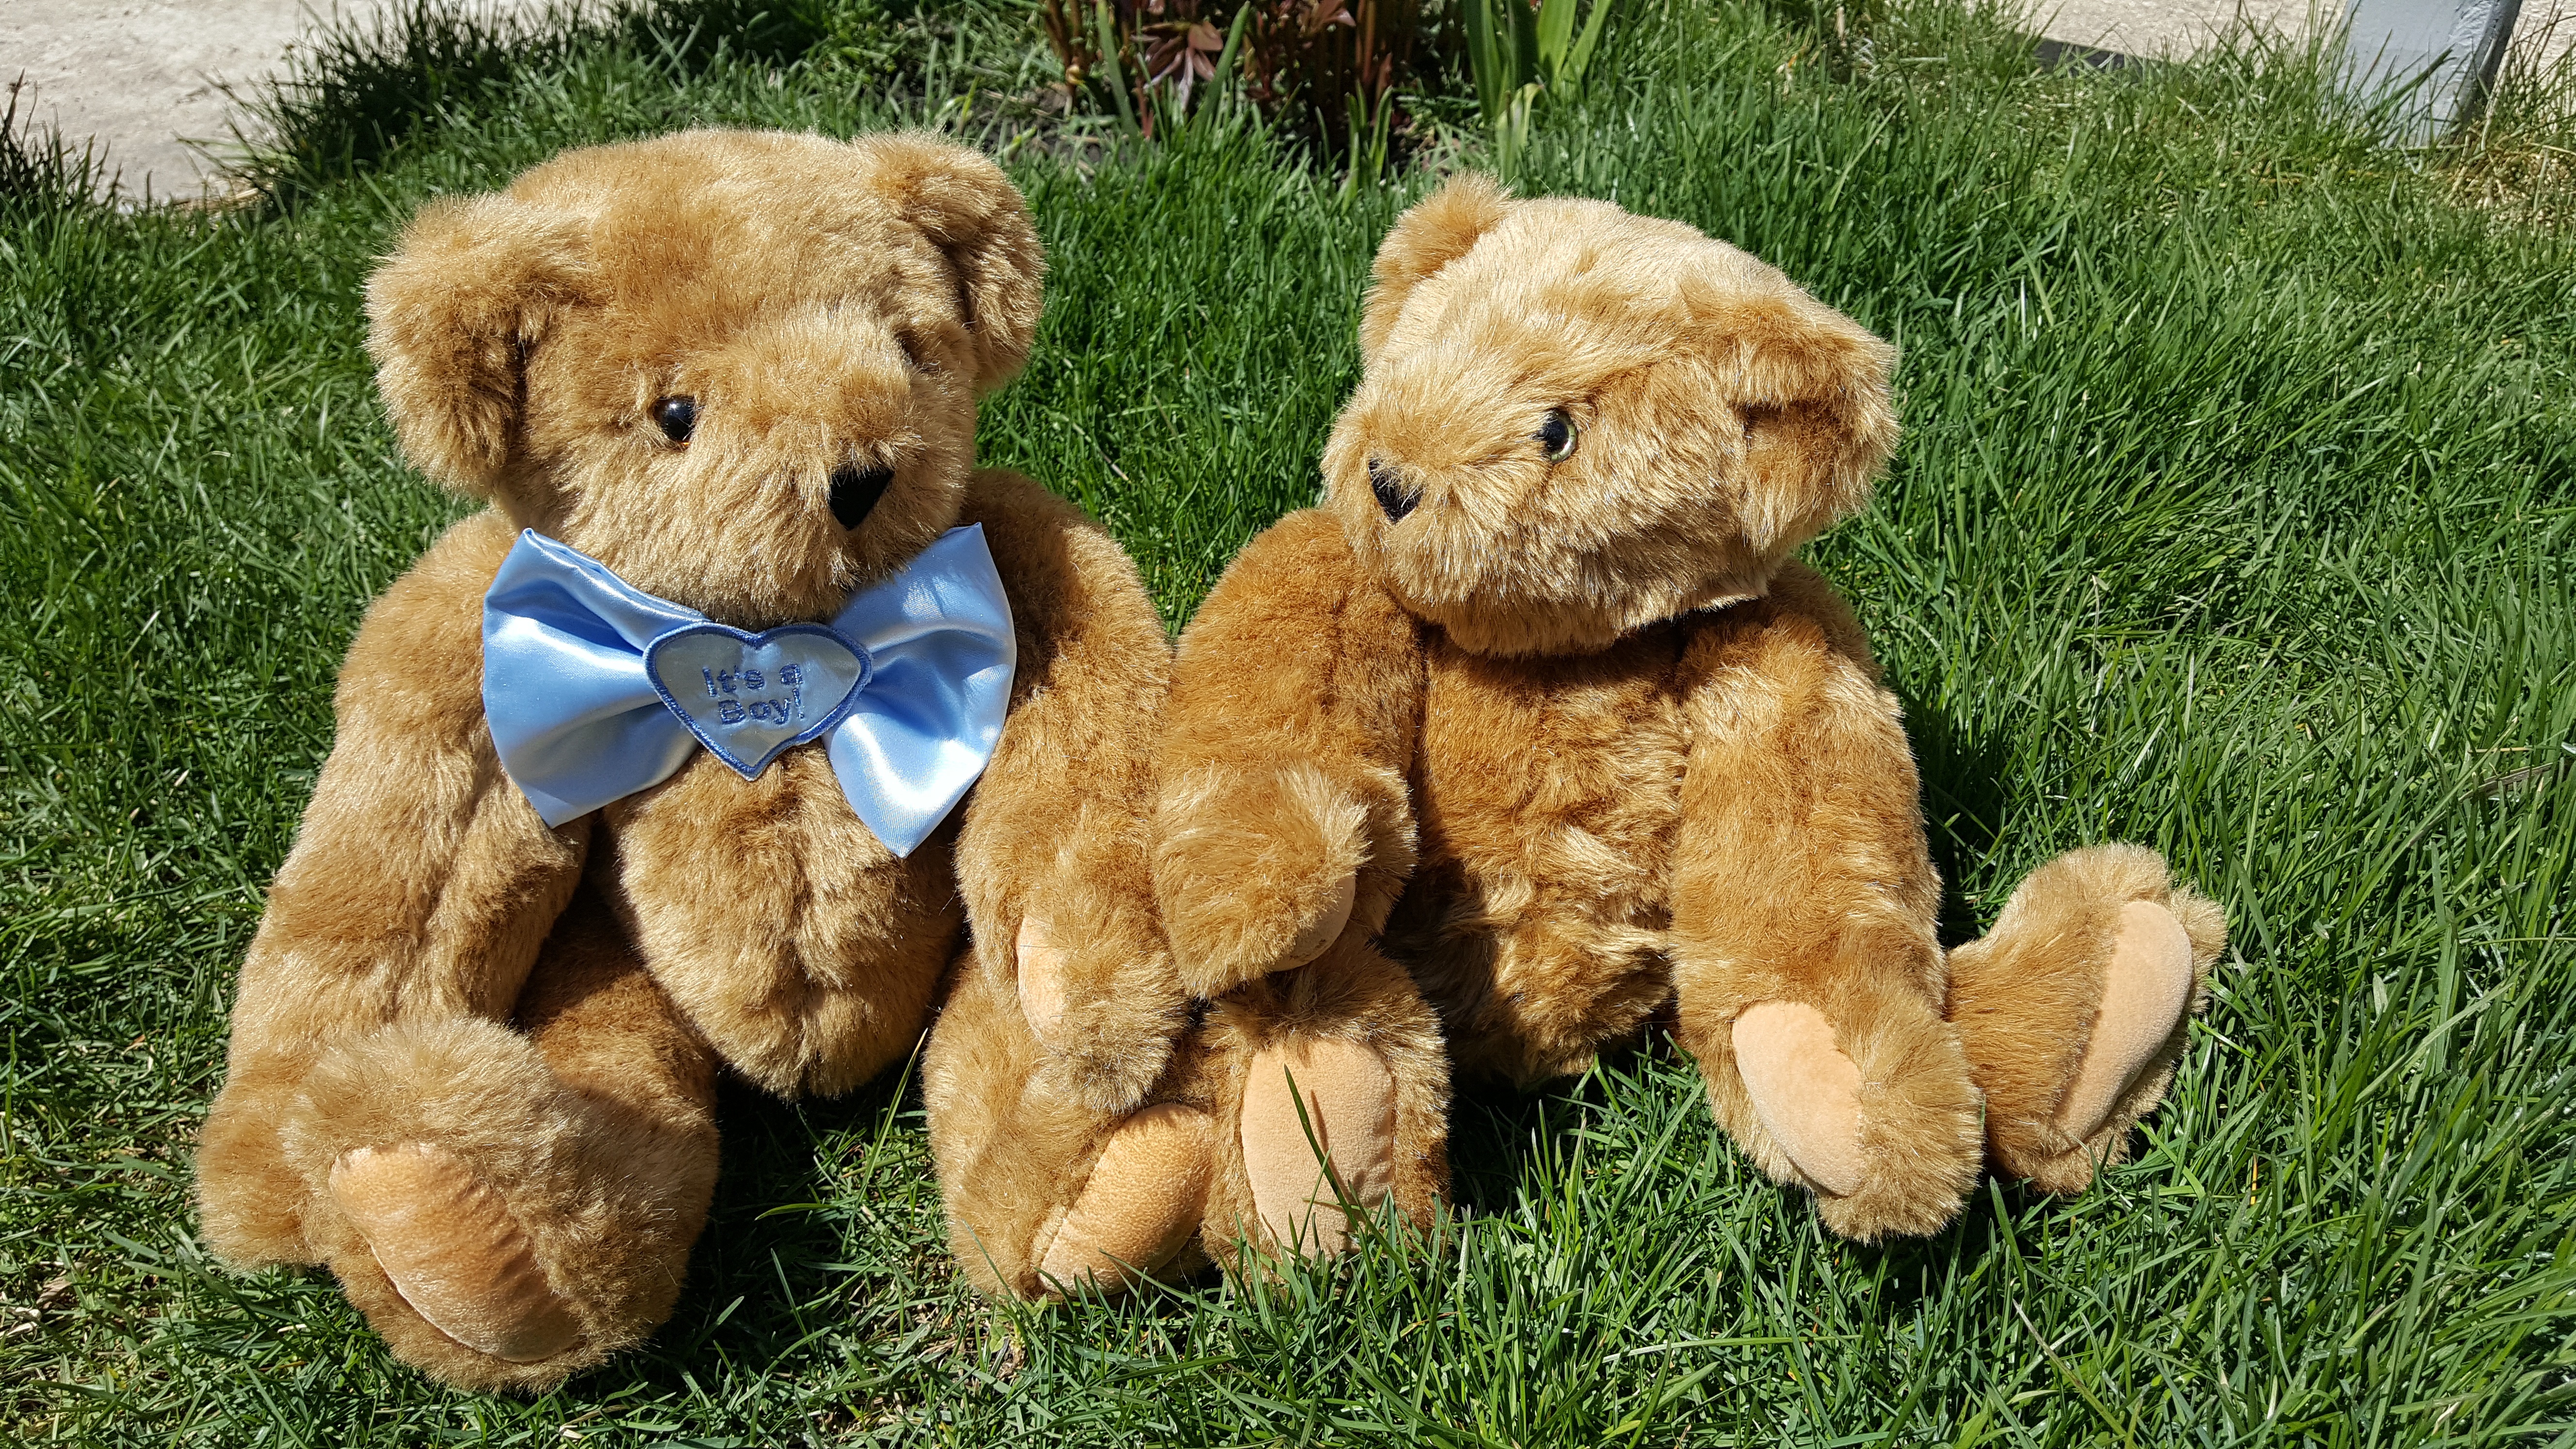
sun, bear, gift, couple, toy, teddy bear, outdoors, plush, teddy, stuffed toy, dog breed group